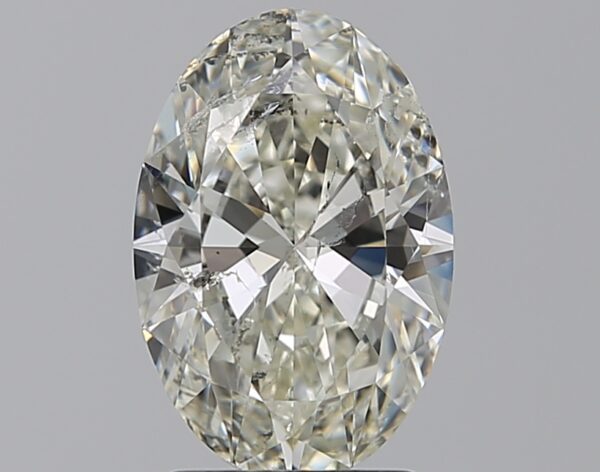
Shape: oval
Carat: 2
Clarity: SI2
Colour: I
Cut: EX
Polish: EX
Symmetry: EX
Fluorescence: N
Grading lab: IGI
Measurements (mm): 10.48 x 7.05 x 4.17